Ma Qinghua

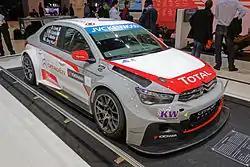

Ma Qinghua (born 25 December 1987) is a Chinese racing driver currently competing in the World Touring Car Cup with Cyan Performance Lynk & Co.